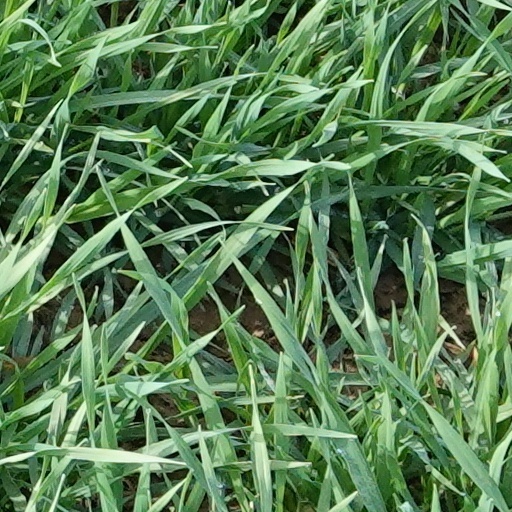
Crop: wheat